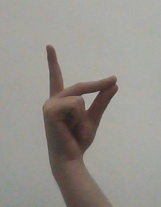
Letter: ta